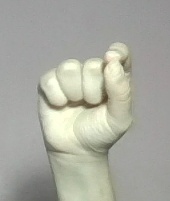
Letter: fa